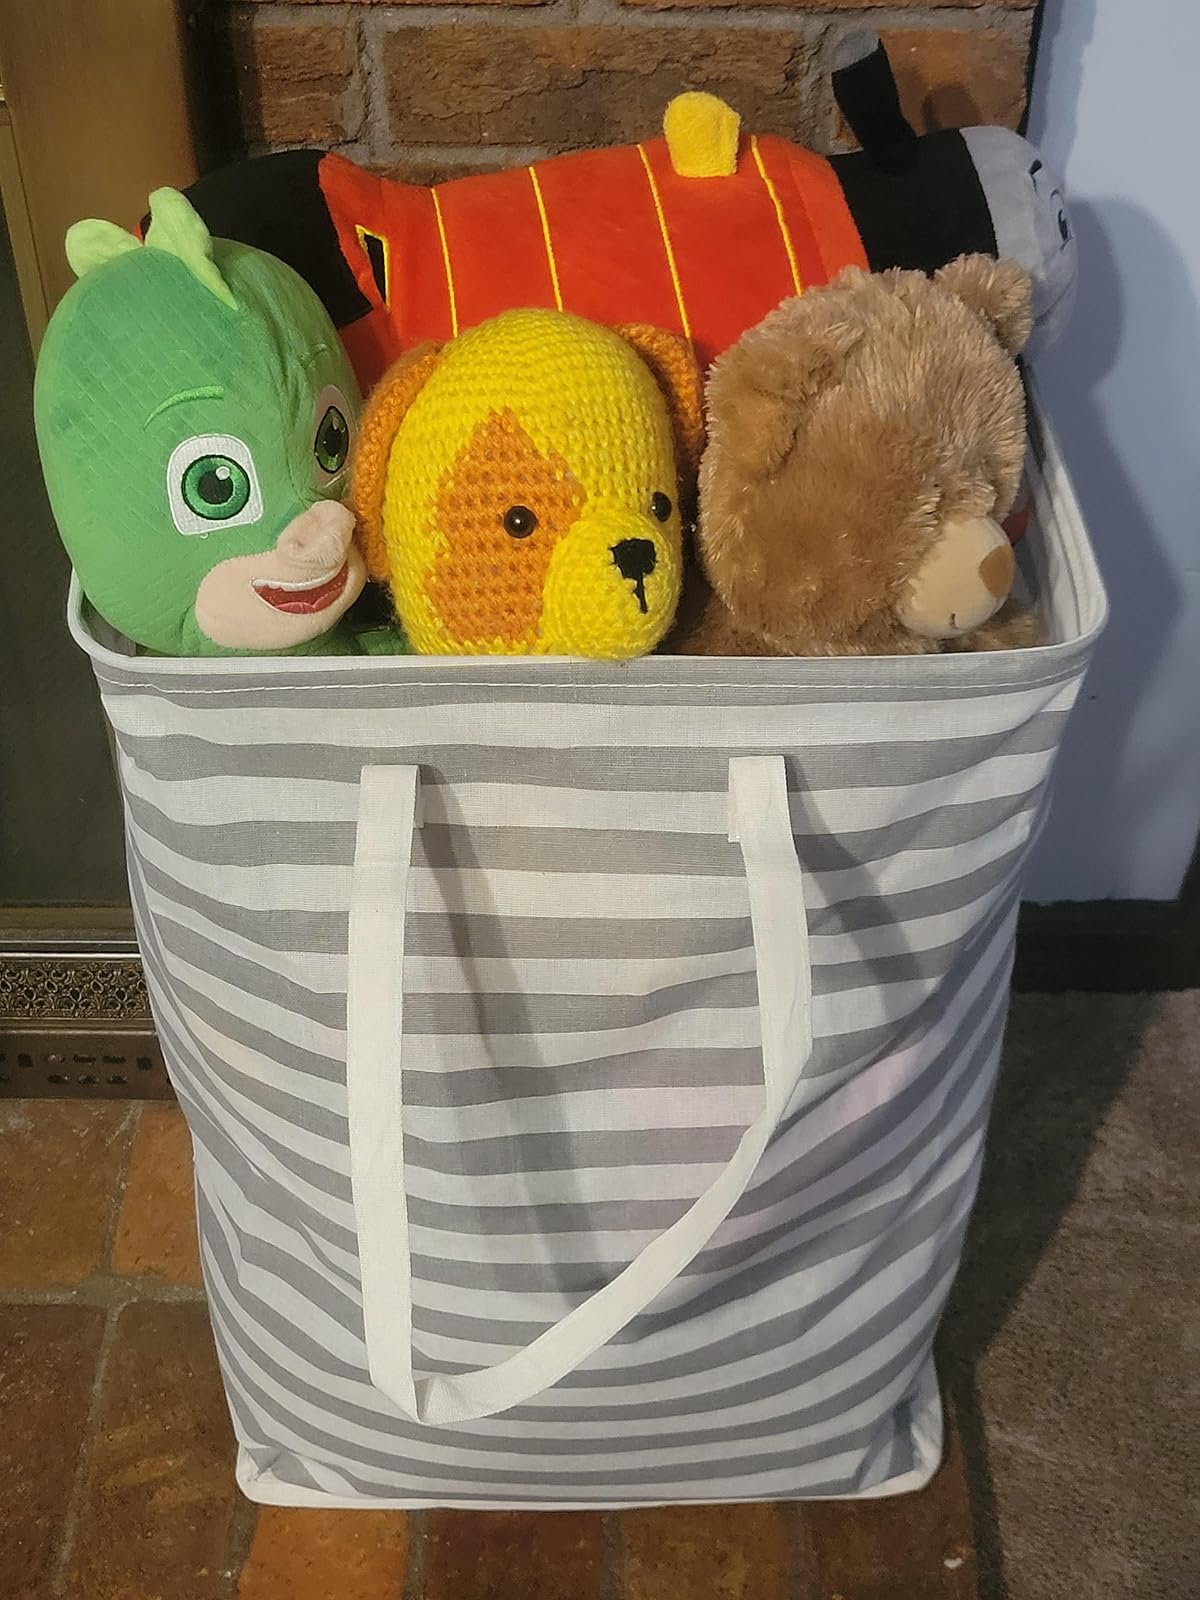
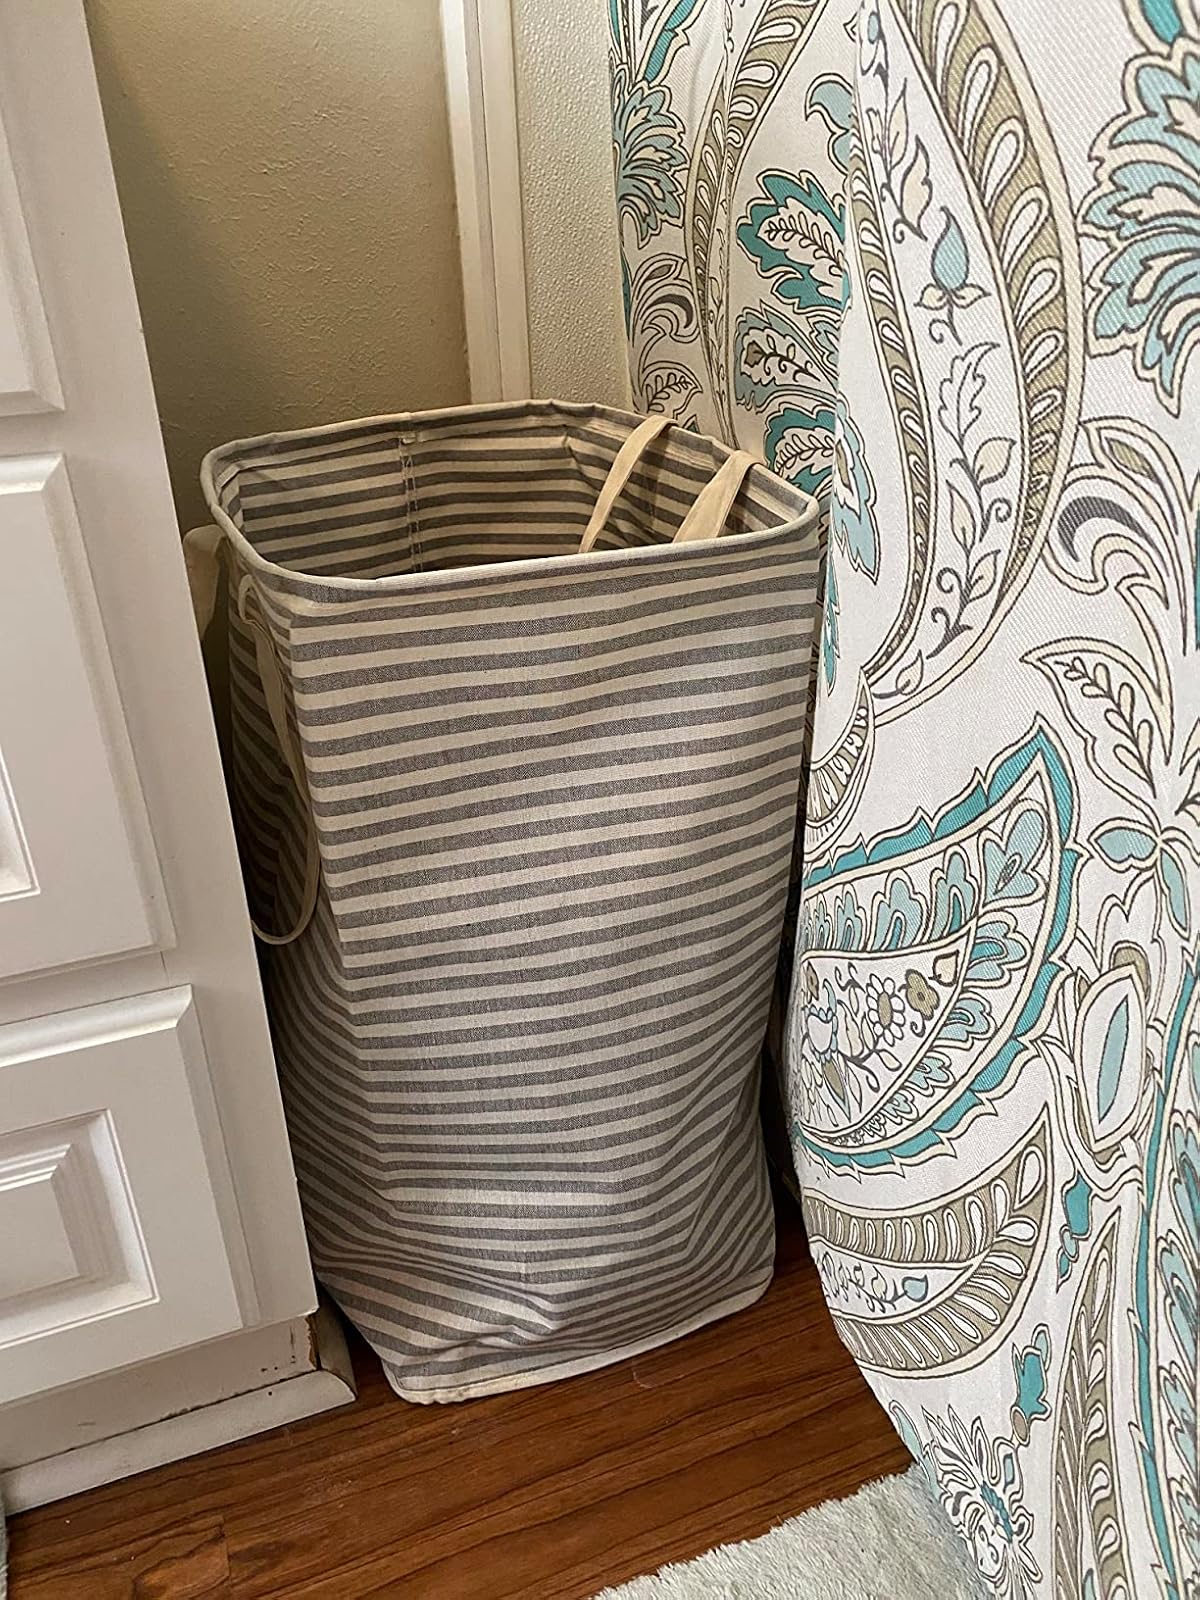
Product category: items_hamper
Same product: no